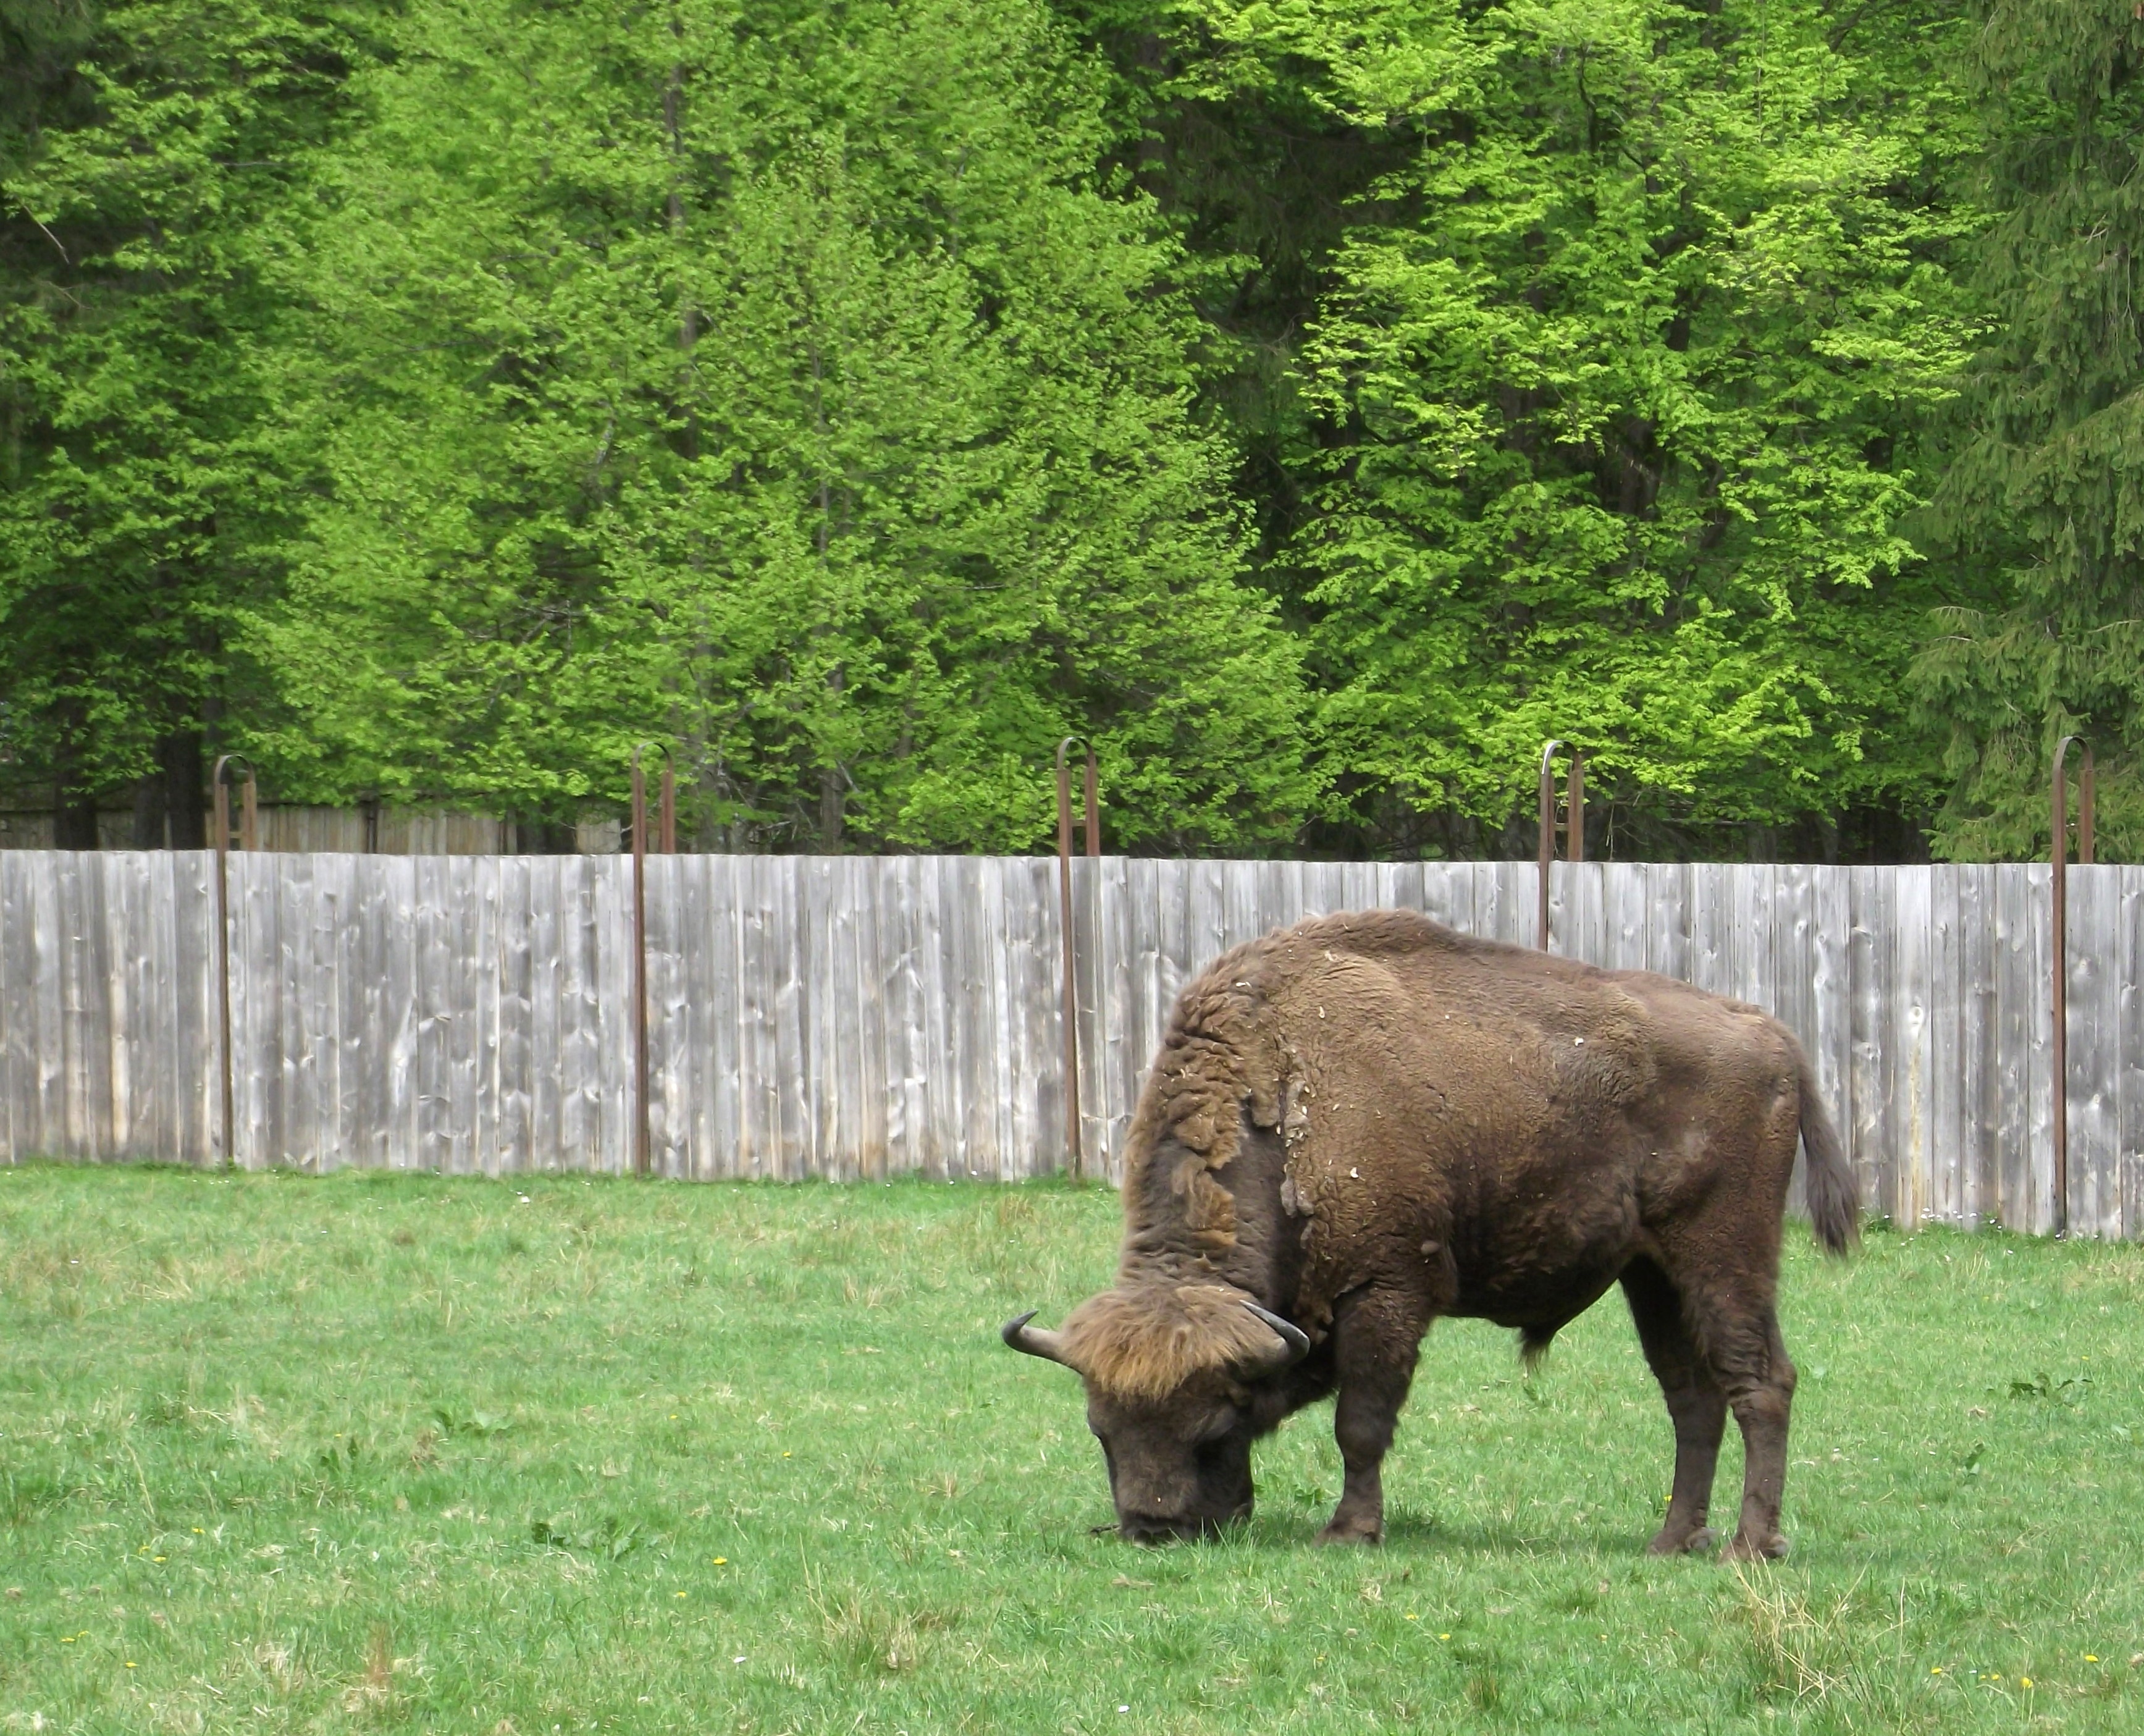
nature, grass, meadow, wildlife, pasture, grazing, mammal, fauna, bull, bison, bia owie a, cattle like mammal